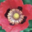
Label: poppy